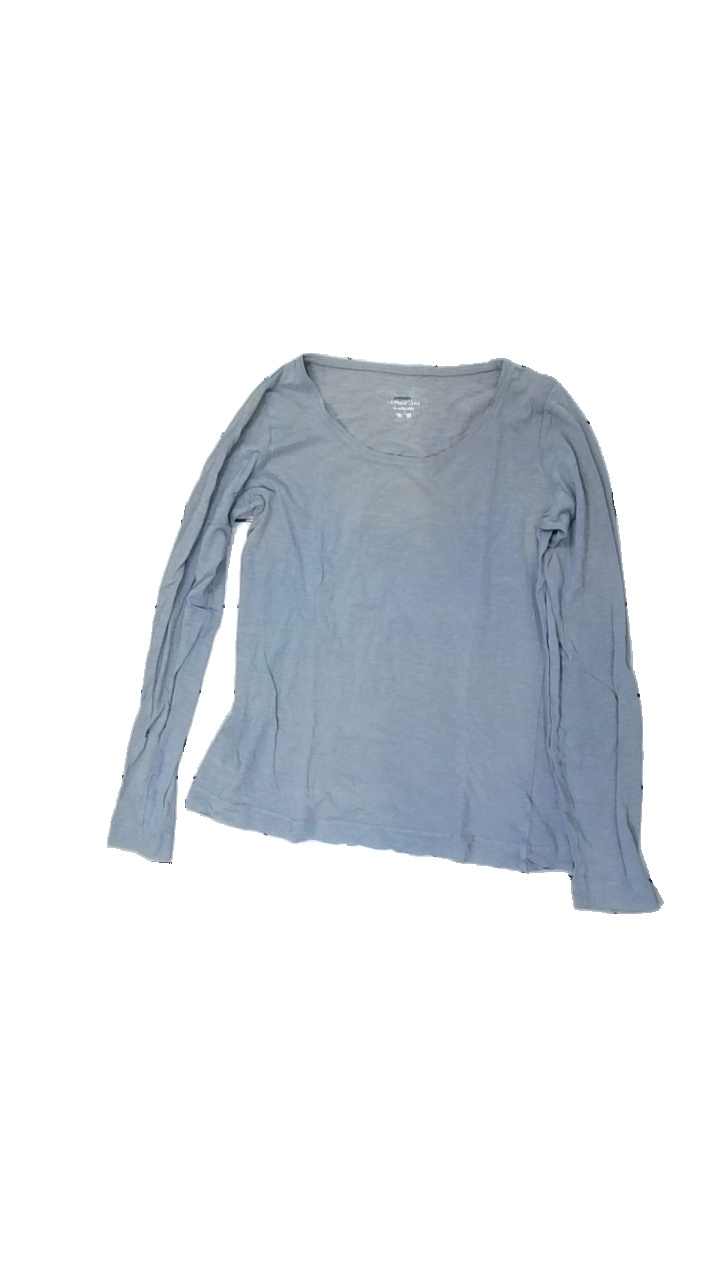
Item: Top (Ladies)
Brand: Kappahl
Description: grå långärmad tröja, missfärgad upptill, hål höger armhåla + vänster arm
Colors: Grey
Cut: Regular
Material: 84% cotton 16% nylone
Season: All
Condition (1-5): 2
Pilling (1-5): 5
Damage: hål armhåla
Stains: Major
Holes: Major
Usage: Remake
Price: <50